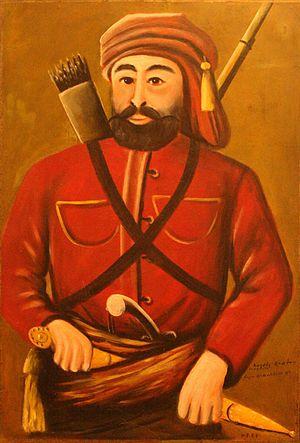
Georges Saakadzé, également connu sous le nom de Grand Mouravi, de Mūrāv-Beg en Iran et de Maghraw-Bey dans l’Empire ottoman, est un noble géorgien qui a exercé les fonctions de Mouravi de Tiflis et joue un rôle politique et militaire important dans la Géorgie orientale au début du XVIIᵉ siècle.